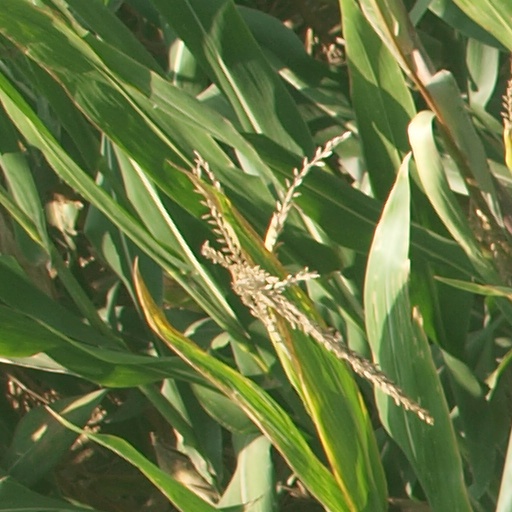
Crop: maize; corn